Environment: real
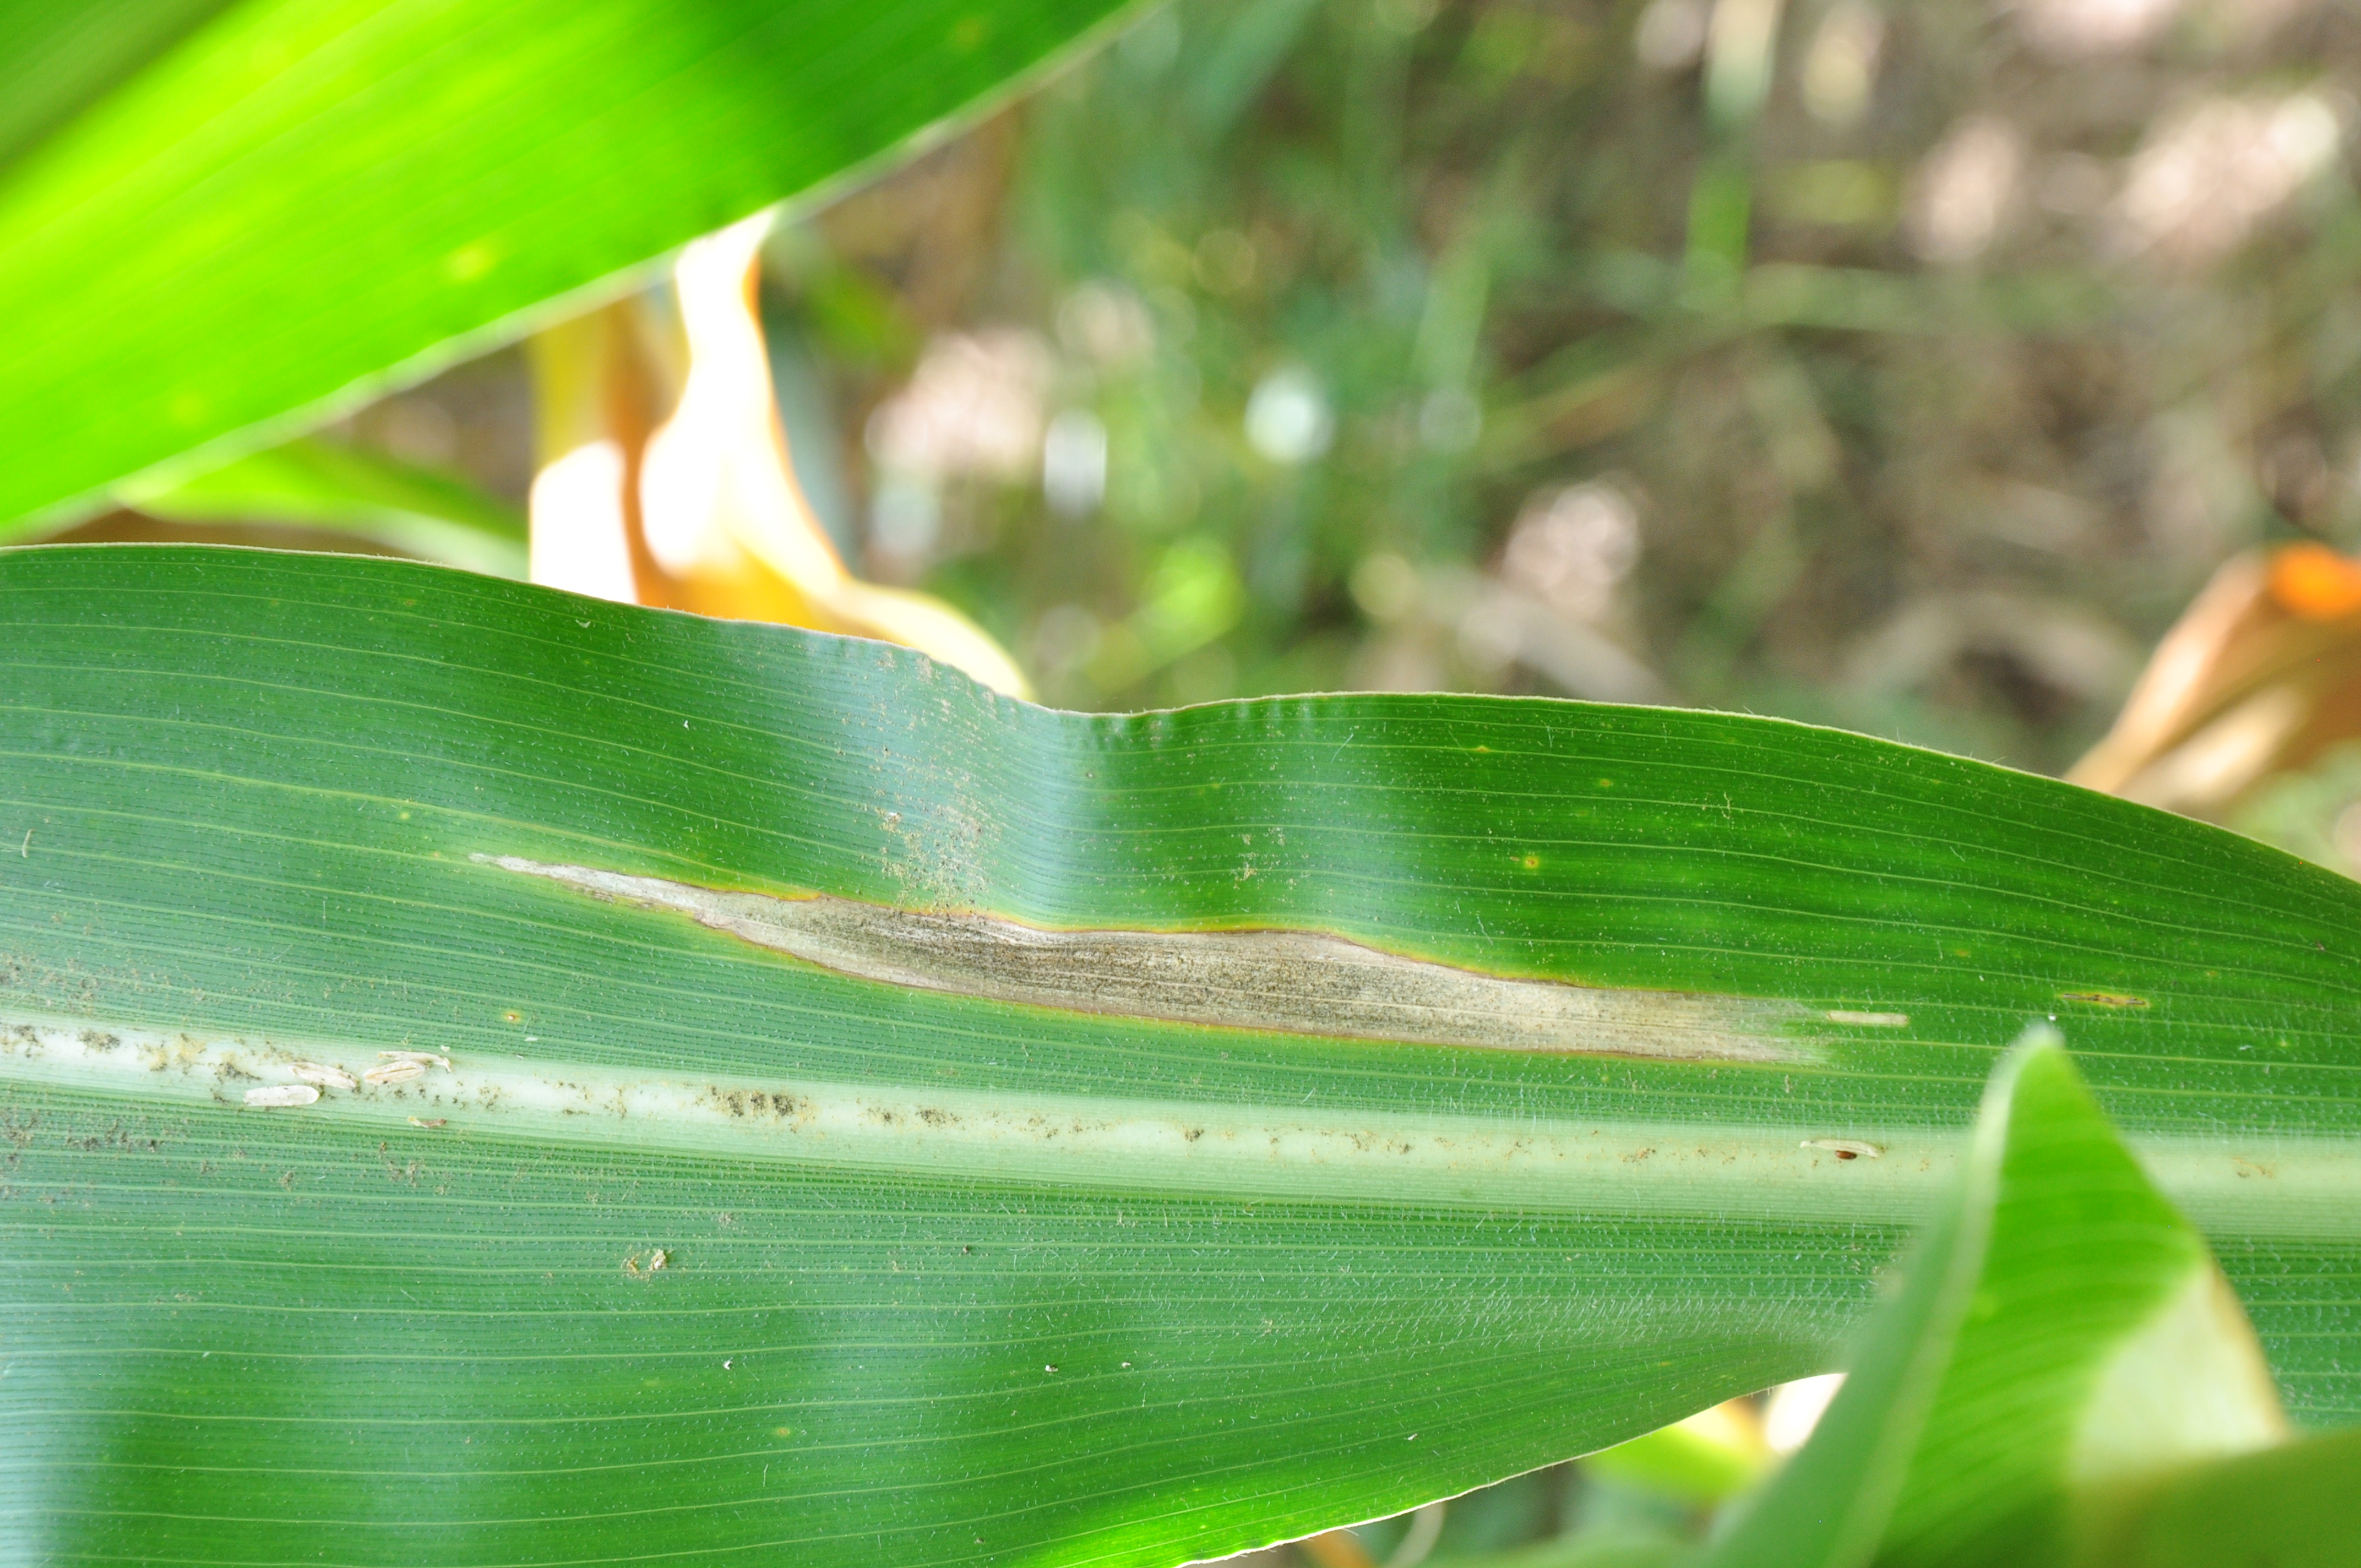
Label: northern_corn_leaf_blight